Towson United Methodist Church

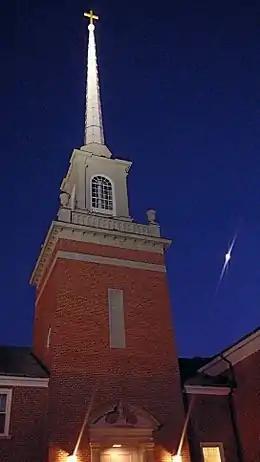
The church spire, illuminated at night

The mission statement of Towson United Methodist Church is: "To proclaim the Word of God and to make disciples of Jesus Christ". With the goal of enhancing its appeal to the greater Towson community, the church now brands itself as Towson Church with a blended traditionalcontemporary Sunday worship service. The six-person staff includes assistant ministers, directors of music and education, and building and administrative personnel. It is a part of the United Methodist denomination's Baltimore-Washington Conference (district). In addition to the Sunday morning worship service, the congregation participates in graded Sunday school classes, various adult Bible study classes, youth activities, and various midweek activities. The music program includes both adult and youth choirs, as well as handbell ringers. As of 2015, the church had three handbell choirs with 22 ringers. Director of Music Doug Hollida said in a "Baltimore Sun" interview that the handbell choirs "give a broad, rich sound" to the services. In the 1960s1980s, the church's "Alleluia Singers", an ensemble of high school-age young people, sang frequently for weekly worship services and toured the eastern US each summer.